Architecture of Scotland in the prehistoric era

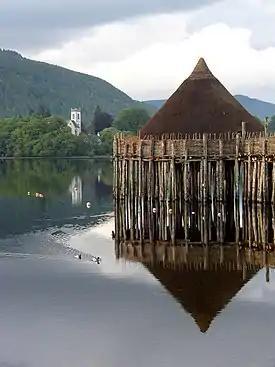
Reconstructed crannog on Loch Tay

As bronze working developed from about 2000 BCE, there was a decline in the building of large new structures, which, with a reduction of the total area under cultivation, suggests a fall in population. From the Early and Middle Bronze Age there is evidence of cellular round houses of stone, as at Jarlshof and Sumburgh in Shetland. At Jarlshof these are oval houses with thick stone walls, which may have been partly subterranean at the earliest period of inhabitation, a technique that provided both structural stability and insulation. There is also evidence of the occupation of crannogs, roundhouses partially or entirely built on artificial islands, usually in lakes, rivers and estuarine waters. They were often constructed of layers of brushwood and rubble. Sometimes they were revetted around the edges with vertical piles and sometimes surfaced with logs of oak.